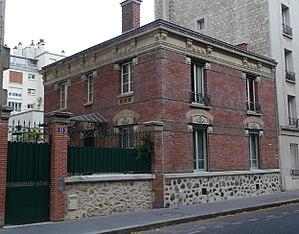
Ancienne maison de Coluche, située 11 rue Gazan à Paris (XIVe).
Michel Colucci, dit Coluche, est un humoriste et comédien français, né le 28 octobre 1944 dans le 14ᵉ arrondissement de Paris et mort le 19 juin 1986 à Opio.
La rue Gazan est une voie située dans le quartier du Parc-de-Montsouris du 14ᵉ arrondissement de Paris, en France.